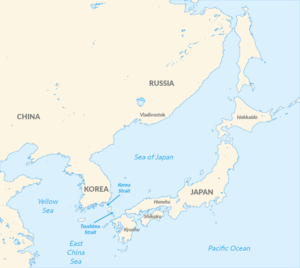
Slaget ved Tsushima / Baggrund / Tsushimastrædet
Korea, Tsushimastrædet og Tsushimaøerne
"Slaget ved Tsushima var et stort søslag, som blev udkæmpet mellem Rusland og Japan under den Russisk-japanske krig. Dette var søkrigshistoriens eneste afgørende søslag, som blev udkæmpet mellem moderne flåder af pansrede slagskibe, det første slag, hvor trådløs telegrafi spillede en afgørende rolle og er blevet kaldt for ""det døende ekko af en gammel tid – for sidste gang i søkrigshistorien overgav linjeskibene i en slagen flåde sig på åbent hav.""